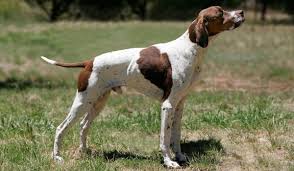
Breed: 223-n000074-English_foxhound